Emrys Jones (geographer)

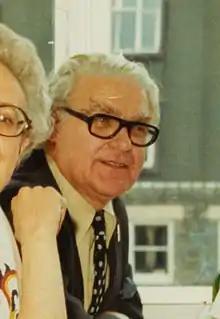

Emrys Jones, FBA, FRGS was a Welsh Professor of Geography at the London School of Economics and an author and consultant in the fields of geography and urban planning. He was a Member of the Aberystwyth Old Students' Association and served as President (1984–85).